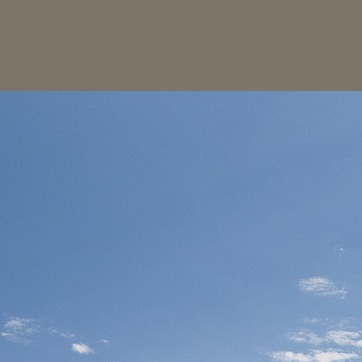
Material: sky